George Tyrrell

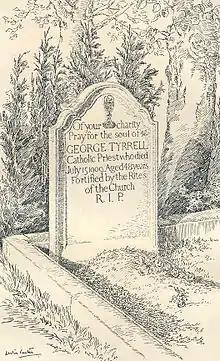
The stone erected at the grave of George Tyrrell

Tyrrell's last two years were spent mainly in Storrington. He suffered from chronic nephritis (known by physicians at the time as "Bright's disease") and became increasingly ill. He was given extreme unction on his deathbed in 1909, but as he refused to abjure his modernist views he was denied burial in a Catholic cemetery. A priest, his friend Henri Brémond, was present at the burial and made a sign of the cross over Tyrrell's grave, which resulted in Bishop Amigo temporarily suspending Fr. Brémond "a divinis".